National emblem of Timor-Leste

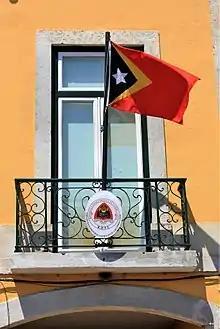
The coat of arms and flag of Timor-Leste on its embassy in Lisbon

The emblem was introduced on 18 January 2007 by Law 2/2007, replacing the coat of arms based on the shield of the National Council of Timorese Resistance (CNRT), which had been used since independence in 2002. The current coat of arms is a variant of the emblem used by East Timorese representatives during Indonesian occupation. It is based on a design first used when the country unilaterally declared independence on 28 November 1975.